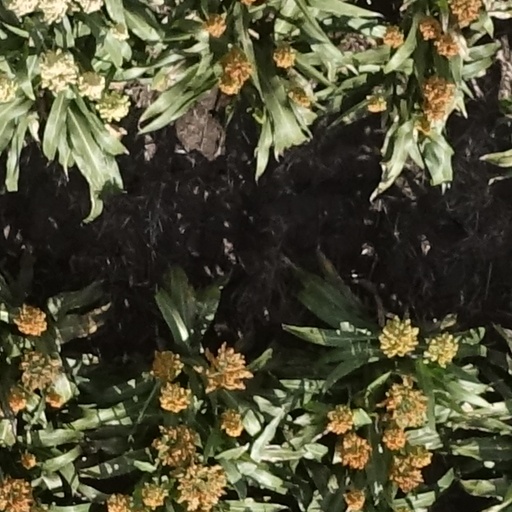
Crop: sorghum